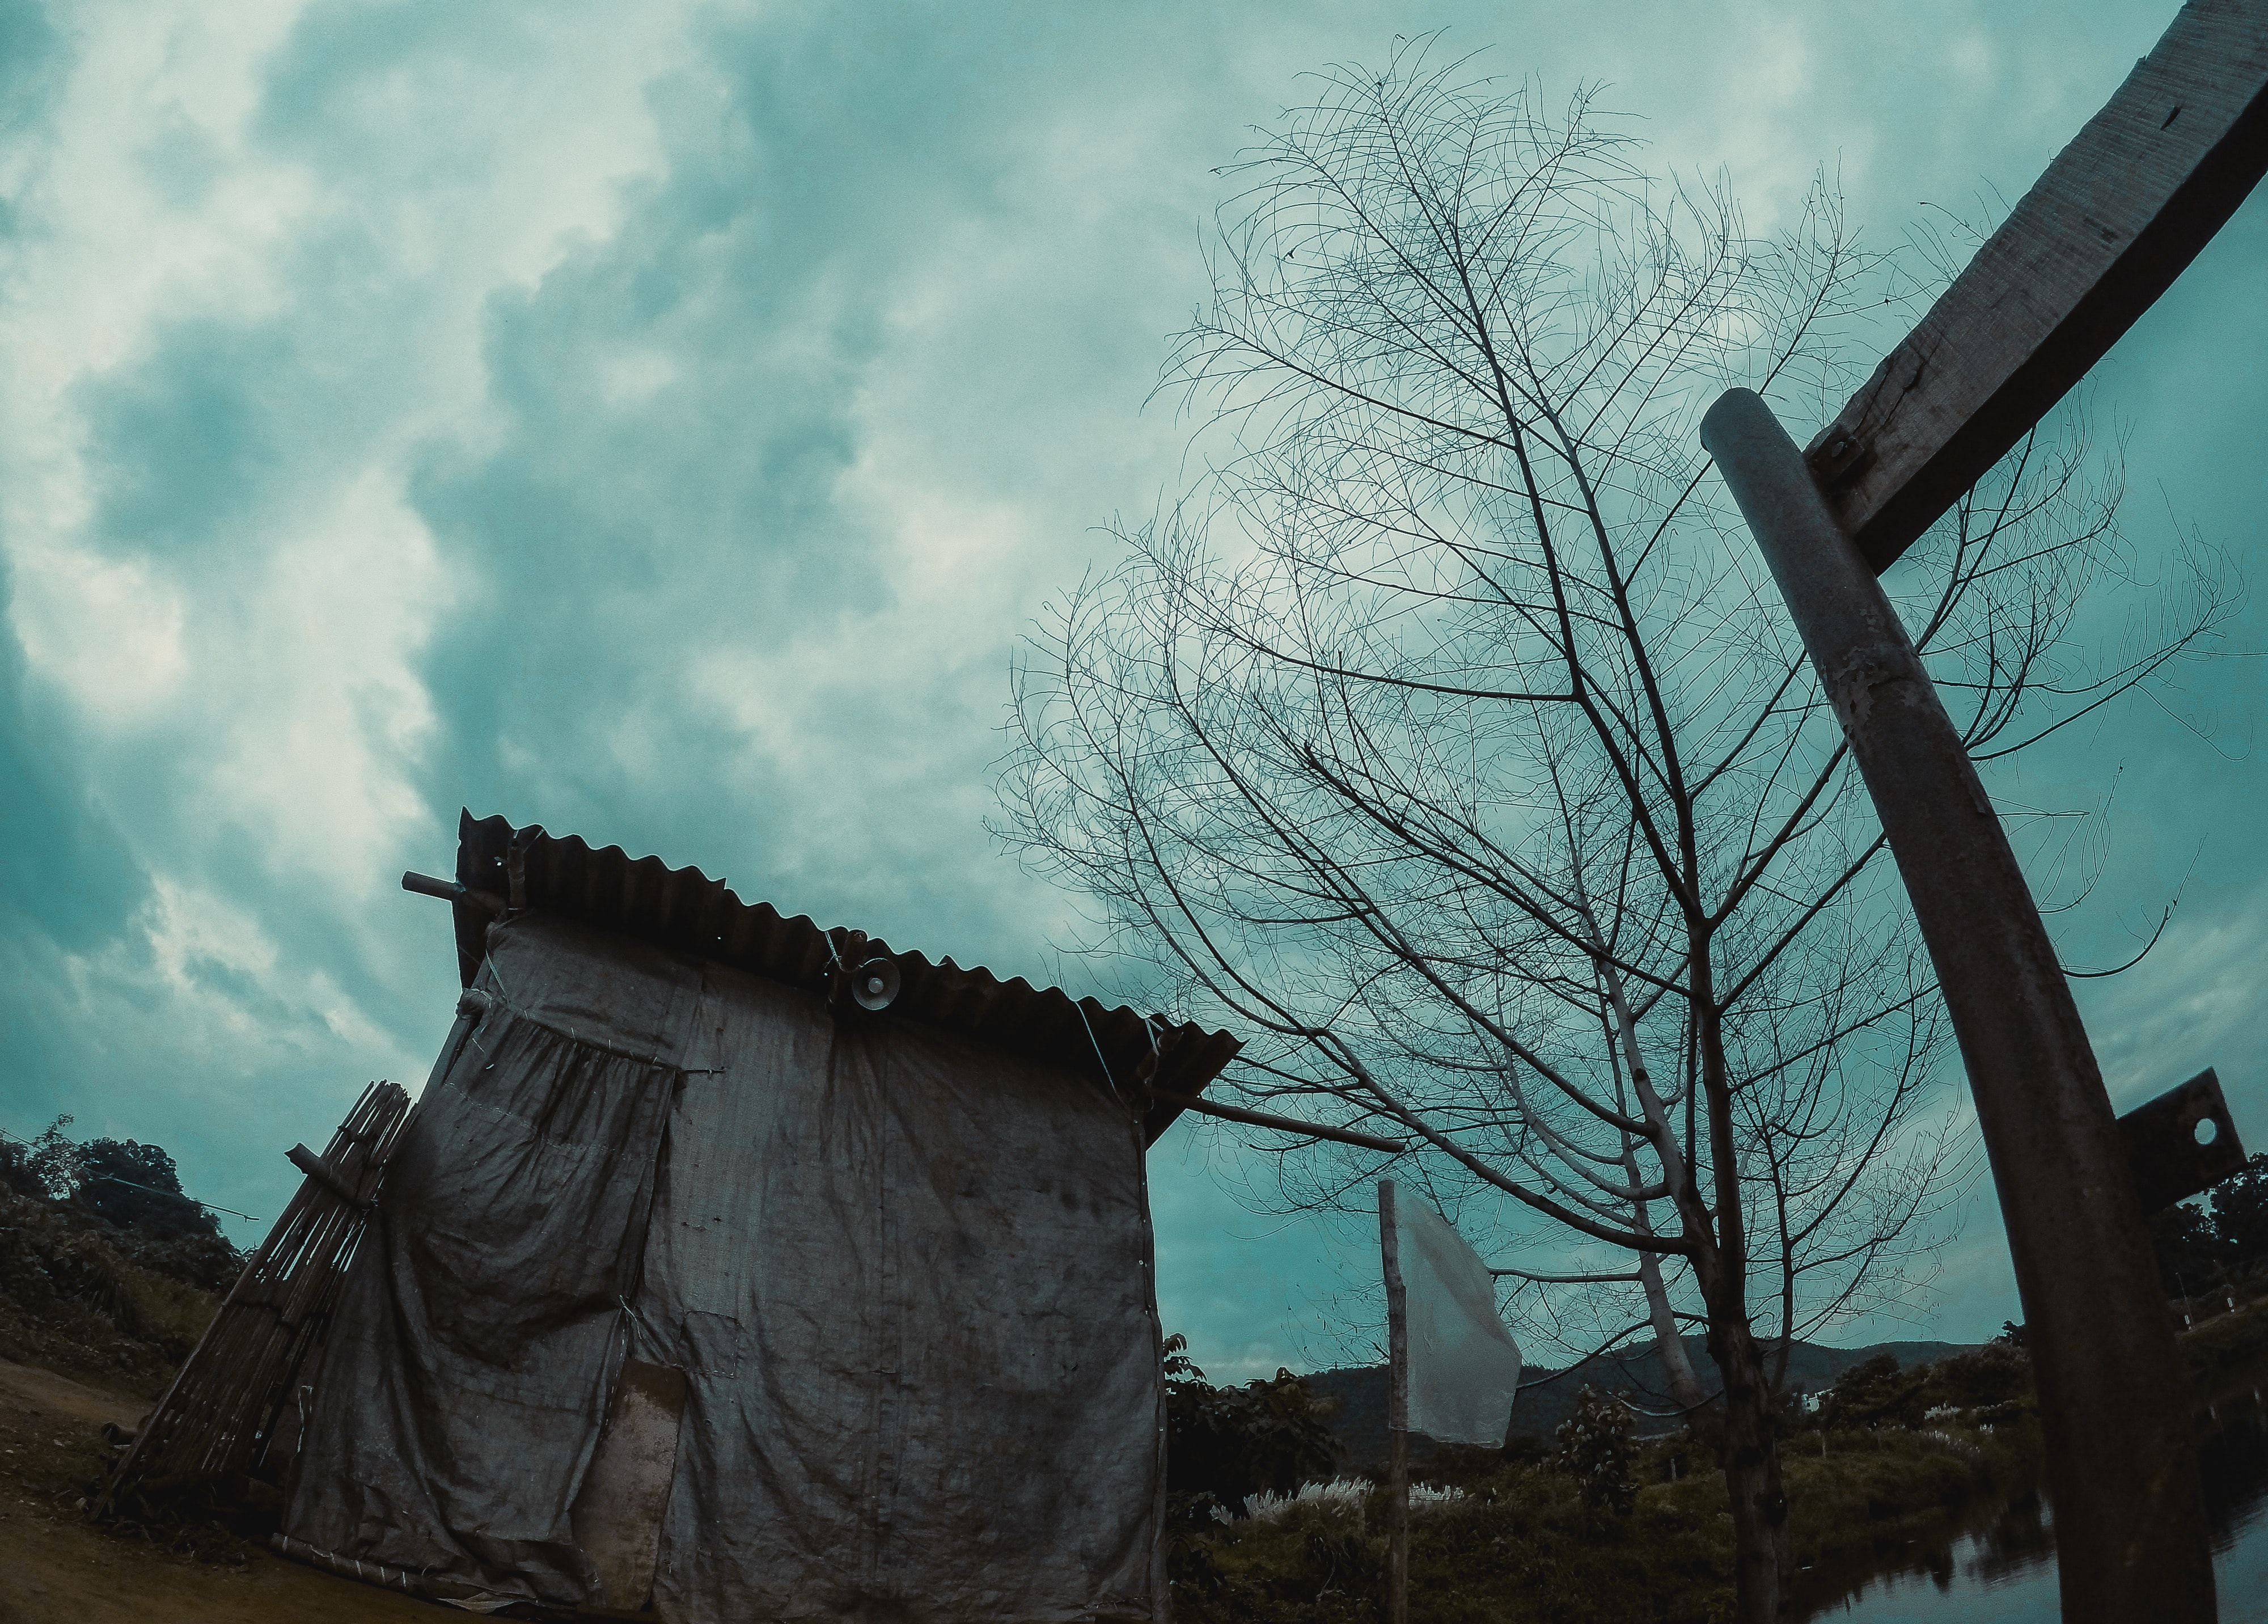
sky, green, blue, cloud, tree, branch, atmosphere, house, architecture, rural area, photography, landscape, plant, world, meteorological phenomenon, winter